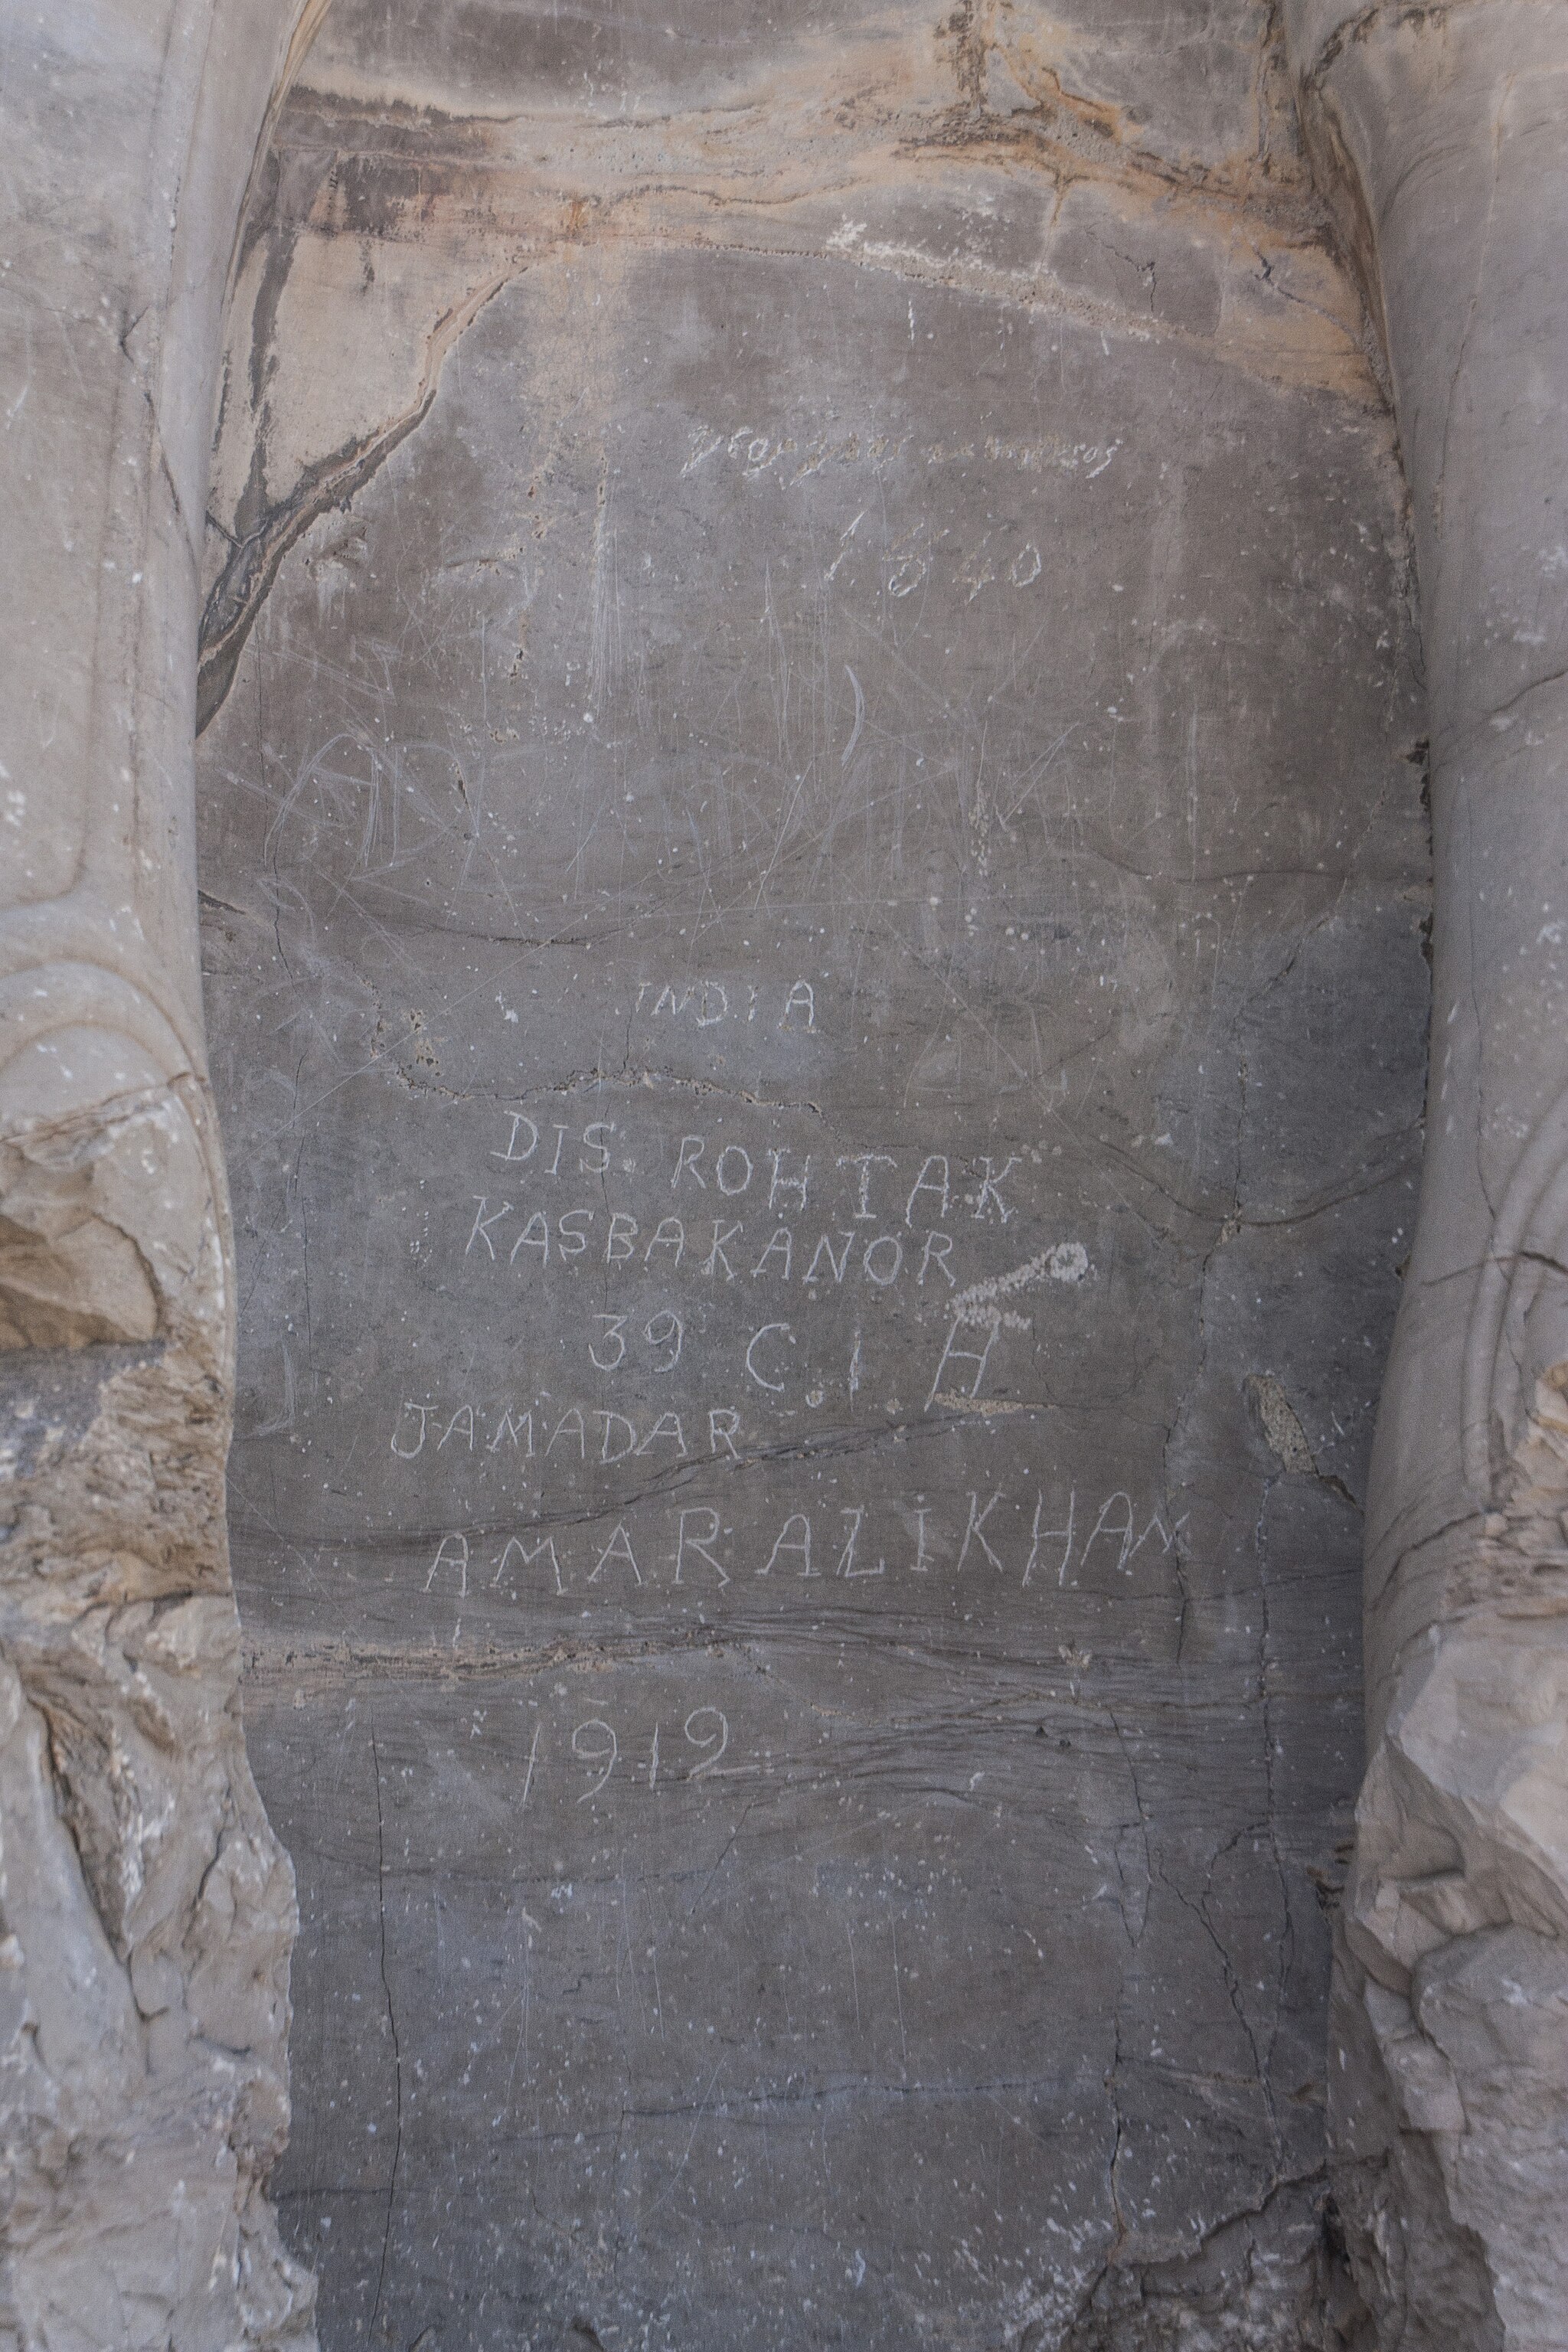
Title: Graffiti at Gate of all Nations
Description: Graffiti at Gate of all Nations
Date: 2016-04-29 08:16:21
Categories: Self-published work, 2016 in Persepolis, Gate of All Nations (graffiti)